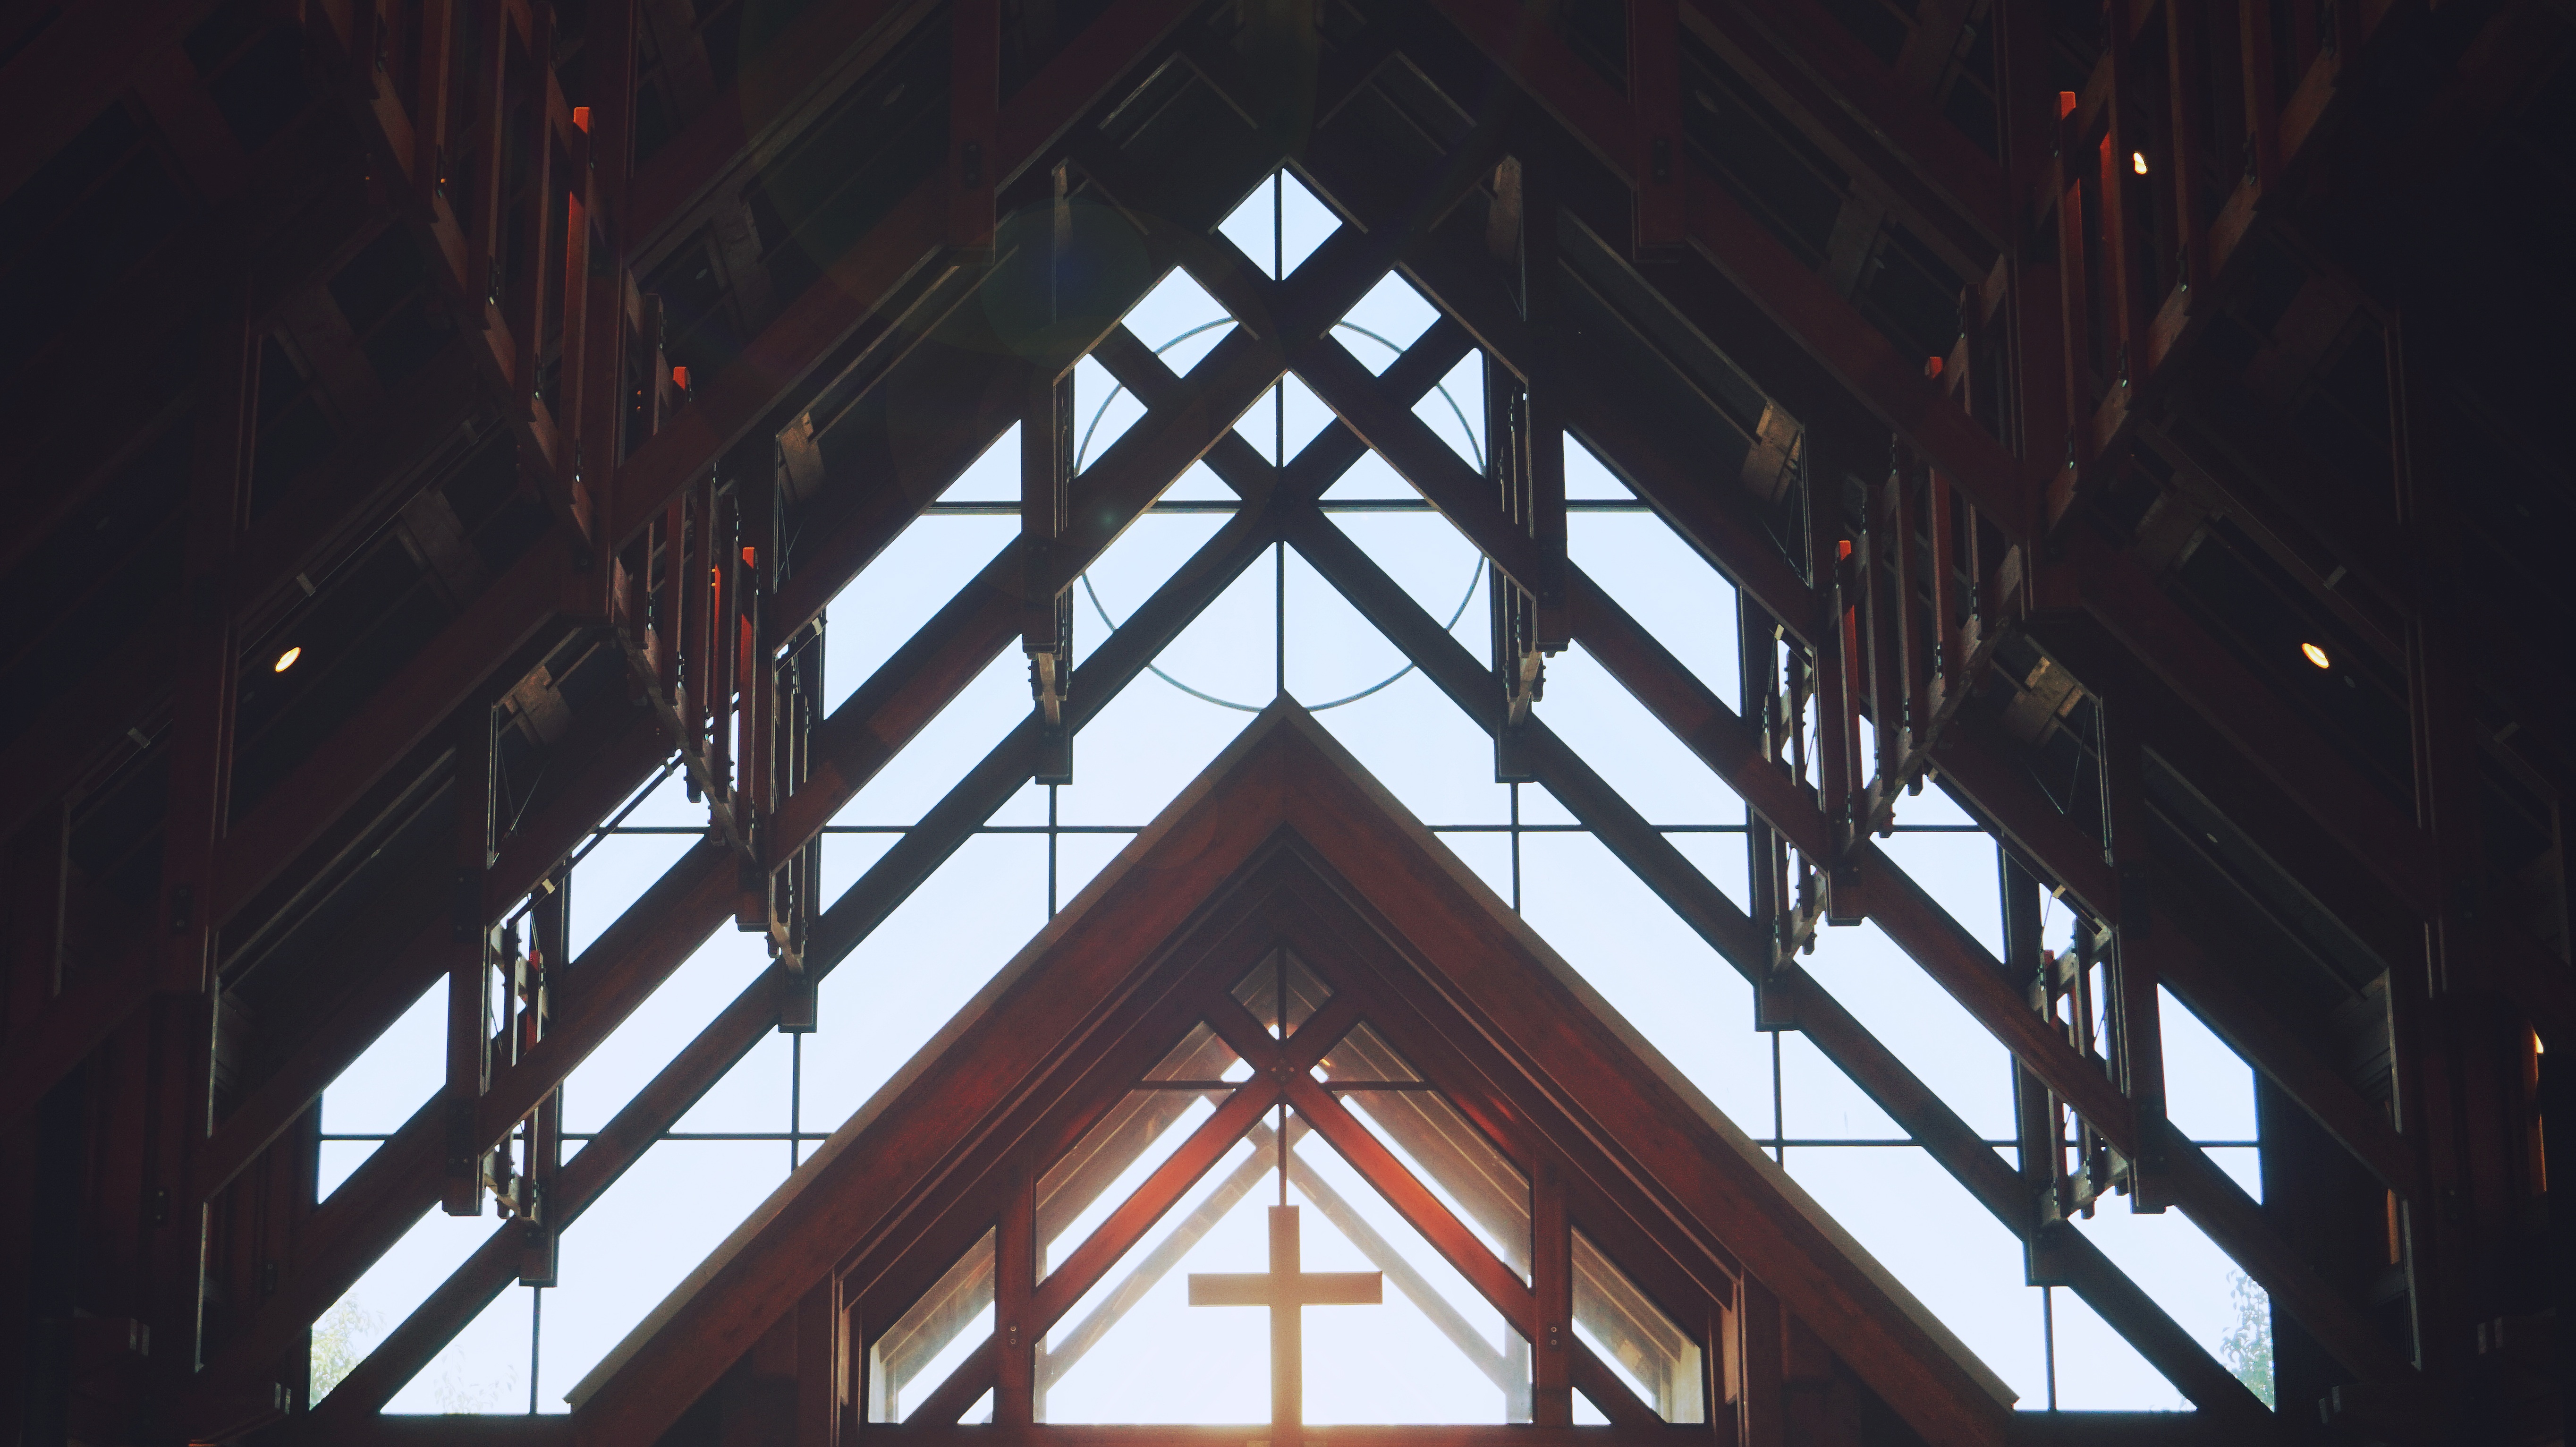
light, architecture, night, window, glass, building, darkness, church, cathedral, cross, lighting, place of worship, design, symmetry, shape